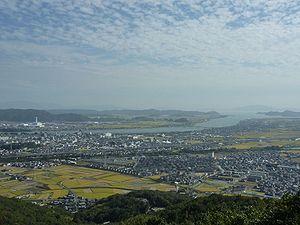
Higashi est l'un des 4 arrondissements de la ville d'Okayama au Japon. Il est situé au sud-est de la ville.